Greater Los Angeles

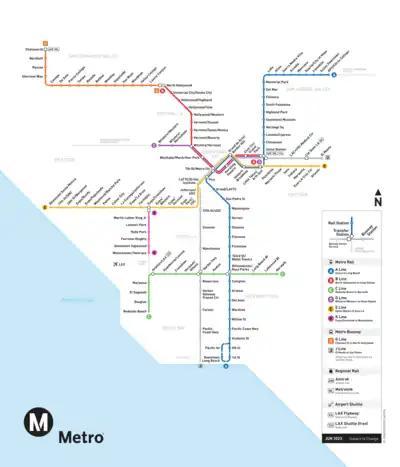
Map of LA County Metro

The Port of Los Angeles and Port of Long Beach together comprise the fifth-busiest port in the world, being the center of imports and exports for trade on the west Pacific Coast as well as being one of the most significant ports of the western hemisphere. The Port of Los Angeles occupies of land and water along of waterfront and is the busiest container port in the United States. The Port is the busiest port in the United States by container volume, the 8th busiest container port in the world. The top trading partners in 2004 were: China ($68.8 billion), Japan ($24.1 billion), Taiwan ($10.8 billion), Thailand ($6.7 billion), & South Korea ($5.6 billion)